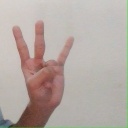
अक्षर: क्ष